Dangerous Millions

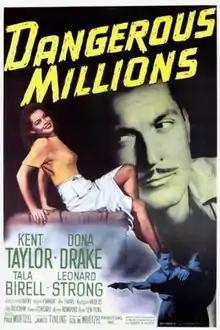
Theatrical release poster

Dangerous Millions is a 1946 American drama film directed by James Tinling and written by Irving Cummings Jr. and Robert G. North. The film stars Kent Taylor, Dona Drake, Tala Birell, Leonard Strong, Rex Evans and Robert Barrat. The film was released on November 27, 1946, by 20th Century Fox.